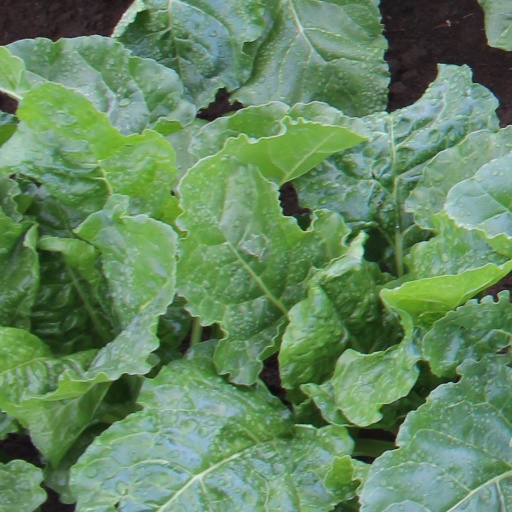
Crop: sugar beet